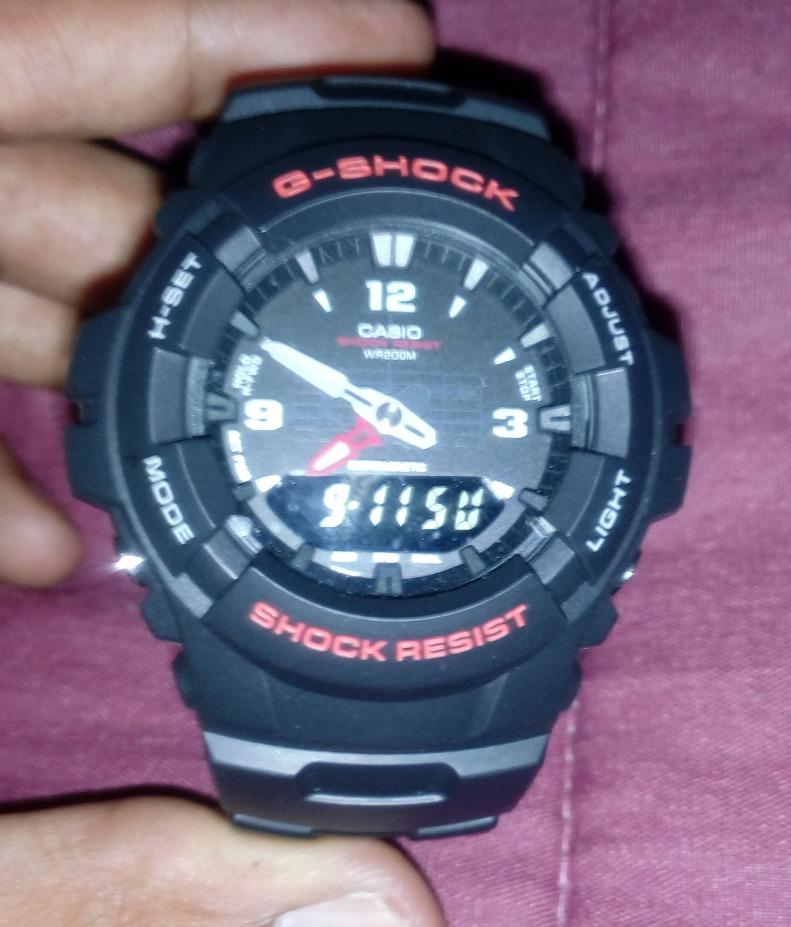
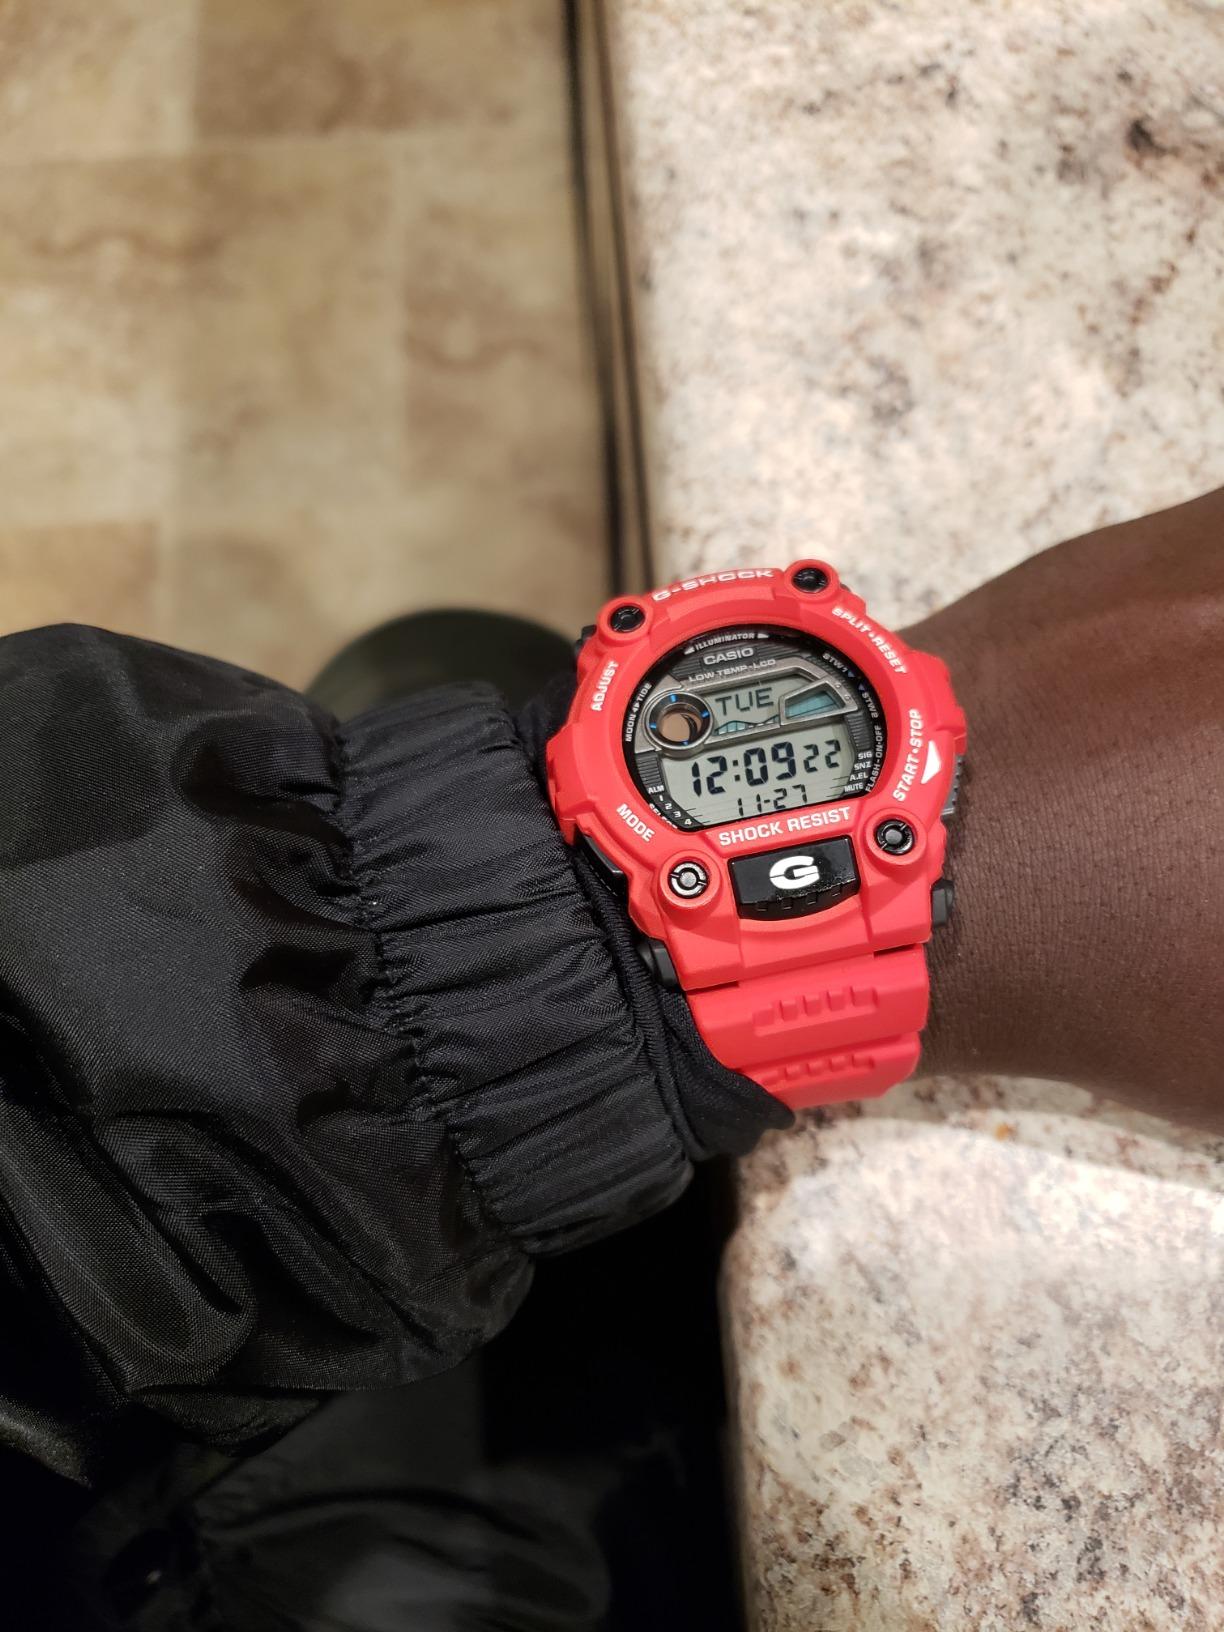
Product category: accessories_watch
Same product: no